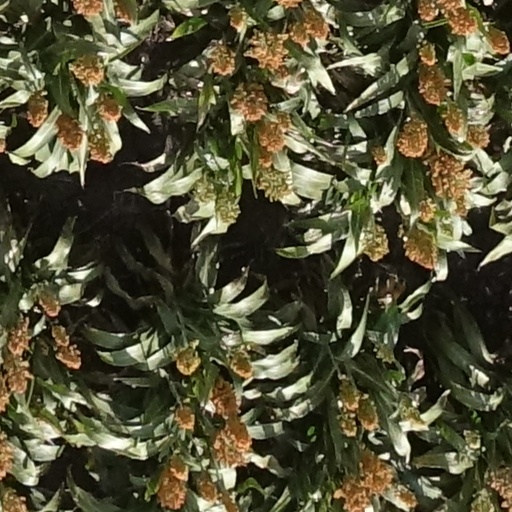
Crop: sorghum